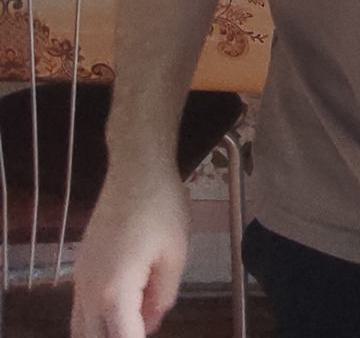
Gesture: no_gesture